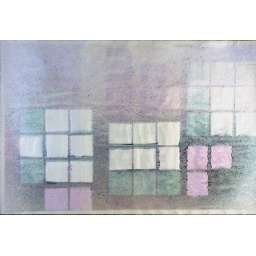
water and watercolor on paper over squares 10cm in size